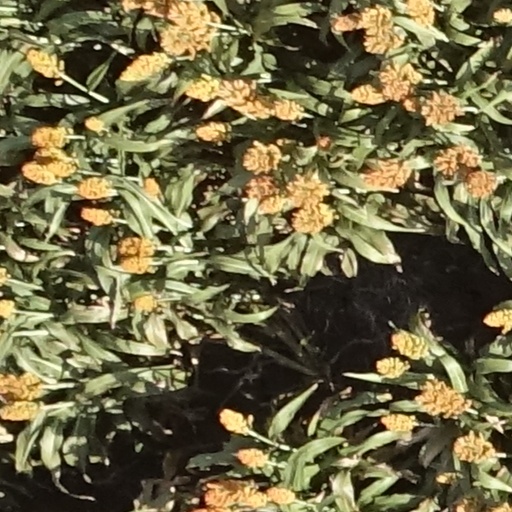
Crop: sorghum